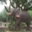
Label: elephant